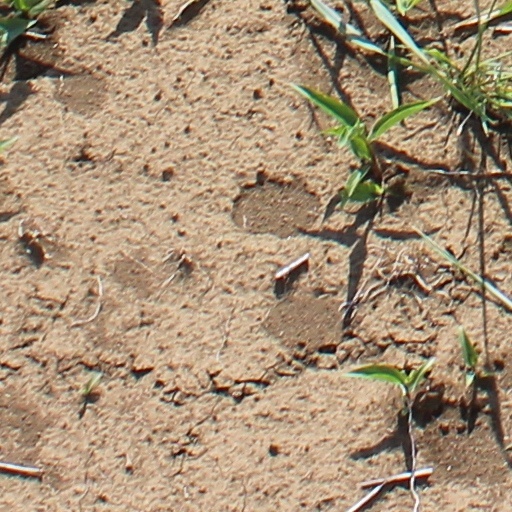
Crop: wheat